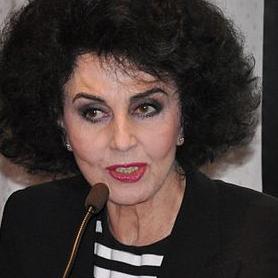
Age: 71